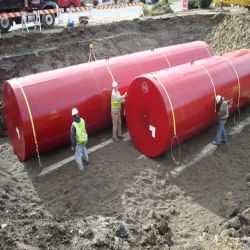
Label: Petroleum_Tank_Installation_Service